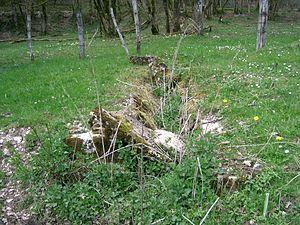
Trace des aménagements des moines à Balerne (petit canal
L'abbaye de Balerne est une abbaye cistercienne du Jura disparue à la Révolution.
Comté est l'appellation d'origine d'un fromage français transformé principalement en Franche-Comté et bénéficiant d'une AOC depuis 1958 et d'une AOP depuis 1996. Son aire de production s'étend dans les départements du Jura, du Doubs et l'est de l'Ain.